Rouyn-Noranda

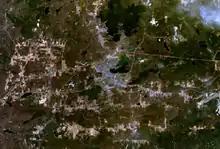
Rouyn Noranda seen from space

Since 1966, Rouyn and Noranda constitute the capital of the Abitibi-Témiscamingue region. It is also the seat of (UQAT) since 1983.